Blessd

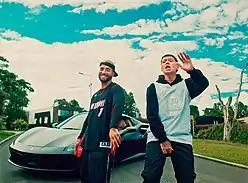
Blessd (right) with Maluma shooting the video for "Imposible" Remix outside of Maluma's home in April 2021.

At first, Blessd was exclusively a rapper and his first songs were shared throughout Medellin using WhatsApp. To reach a wider audience, his producer Lil Jay convinced him to try out Reggaeton and put together some more romantic songs. One of those songs was "Una", which became his first song to go viral in Medellin. Because he did not have any money to shoot a video for "Una", Blessd convinced the owner of Megastore Tienda, a clothing store in Medellin, to invest in the song and help pay for the video. After a month and a half, "Una" became a hit on YouTube and got more than three million plays. After "Una" went viral in Medellin, Blessd began performing in schools and at small concerts. He left school to focus on performing and performed at over 500 schools across Antioquia.